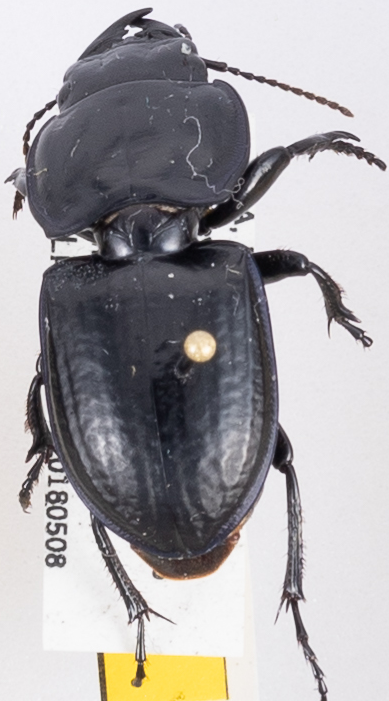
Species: Pasimachus sublaevis
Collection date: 2018-05-08
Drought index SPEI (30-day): -0.864
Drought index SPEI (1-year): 0.54
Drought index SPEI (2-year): -0.32